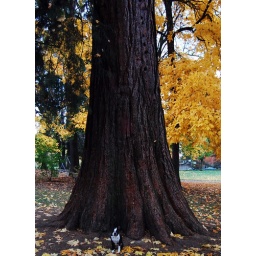
rascal by the big tree at lair hill park